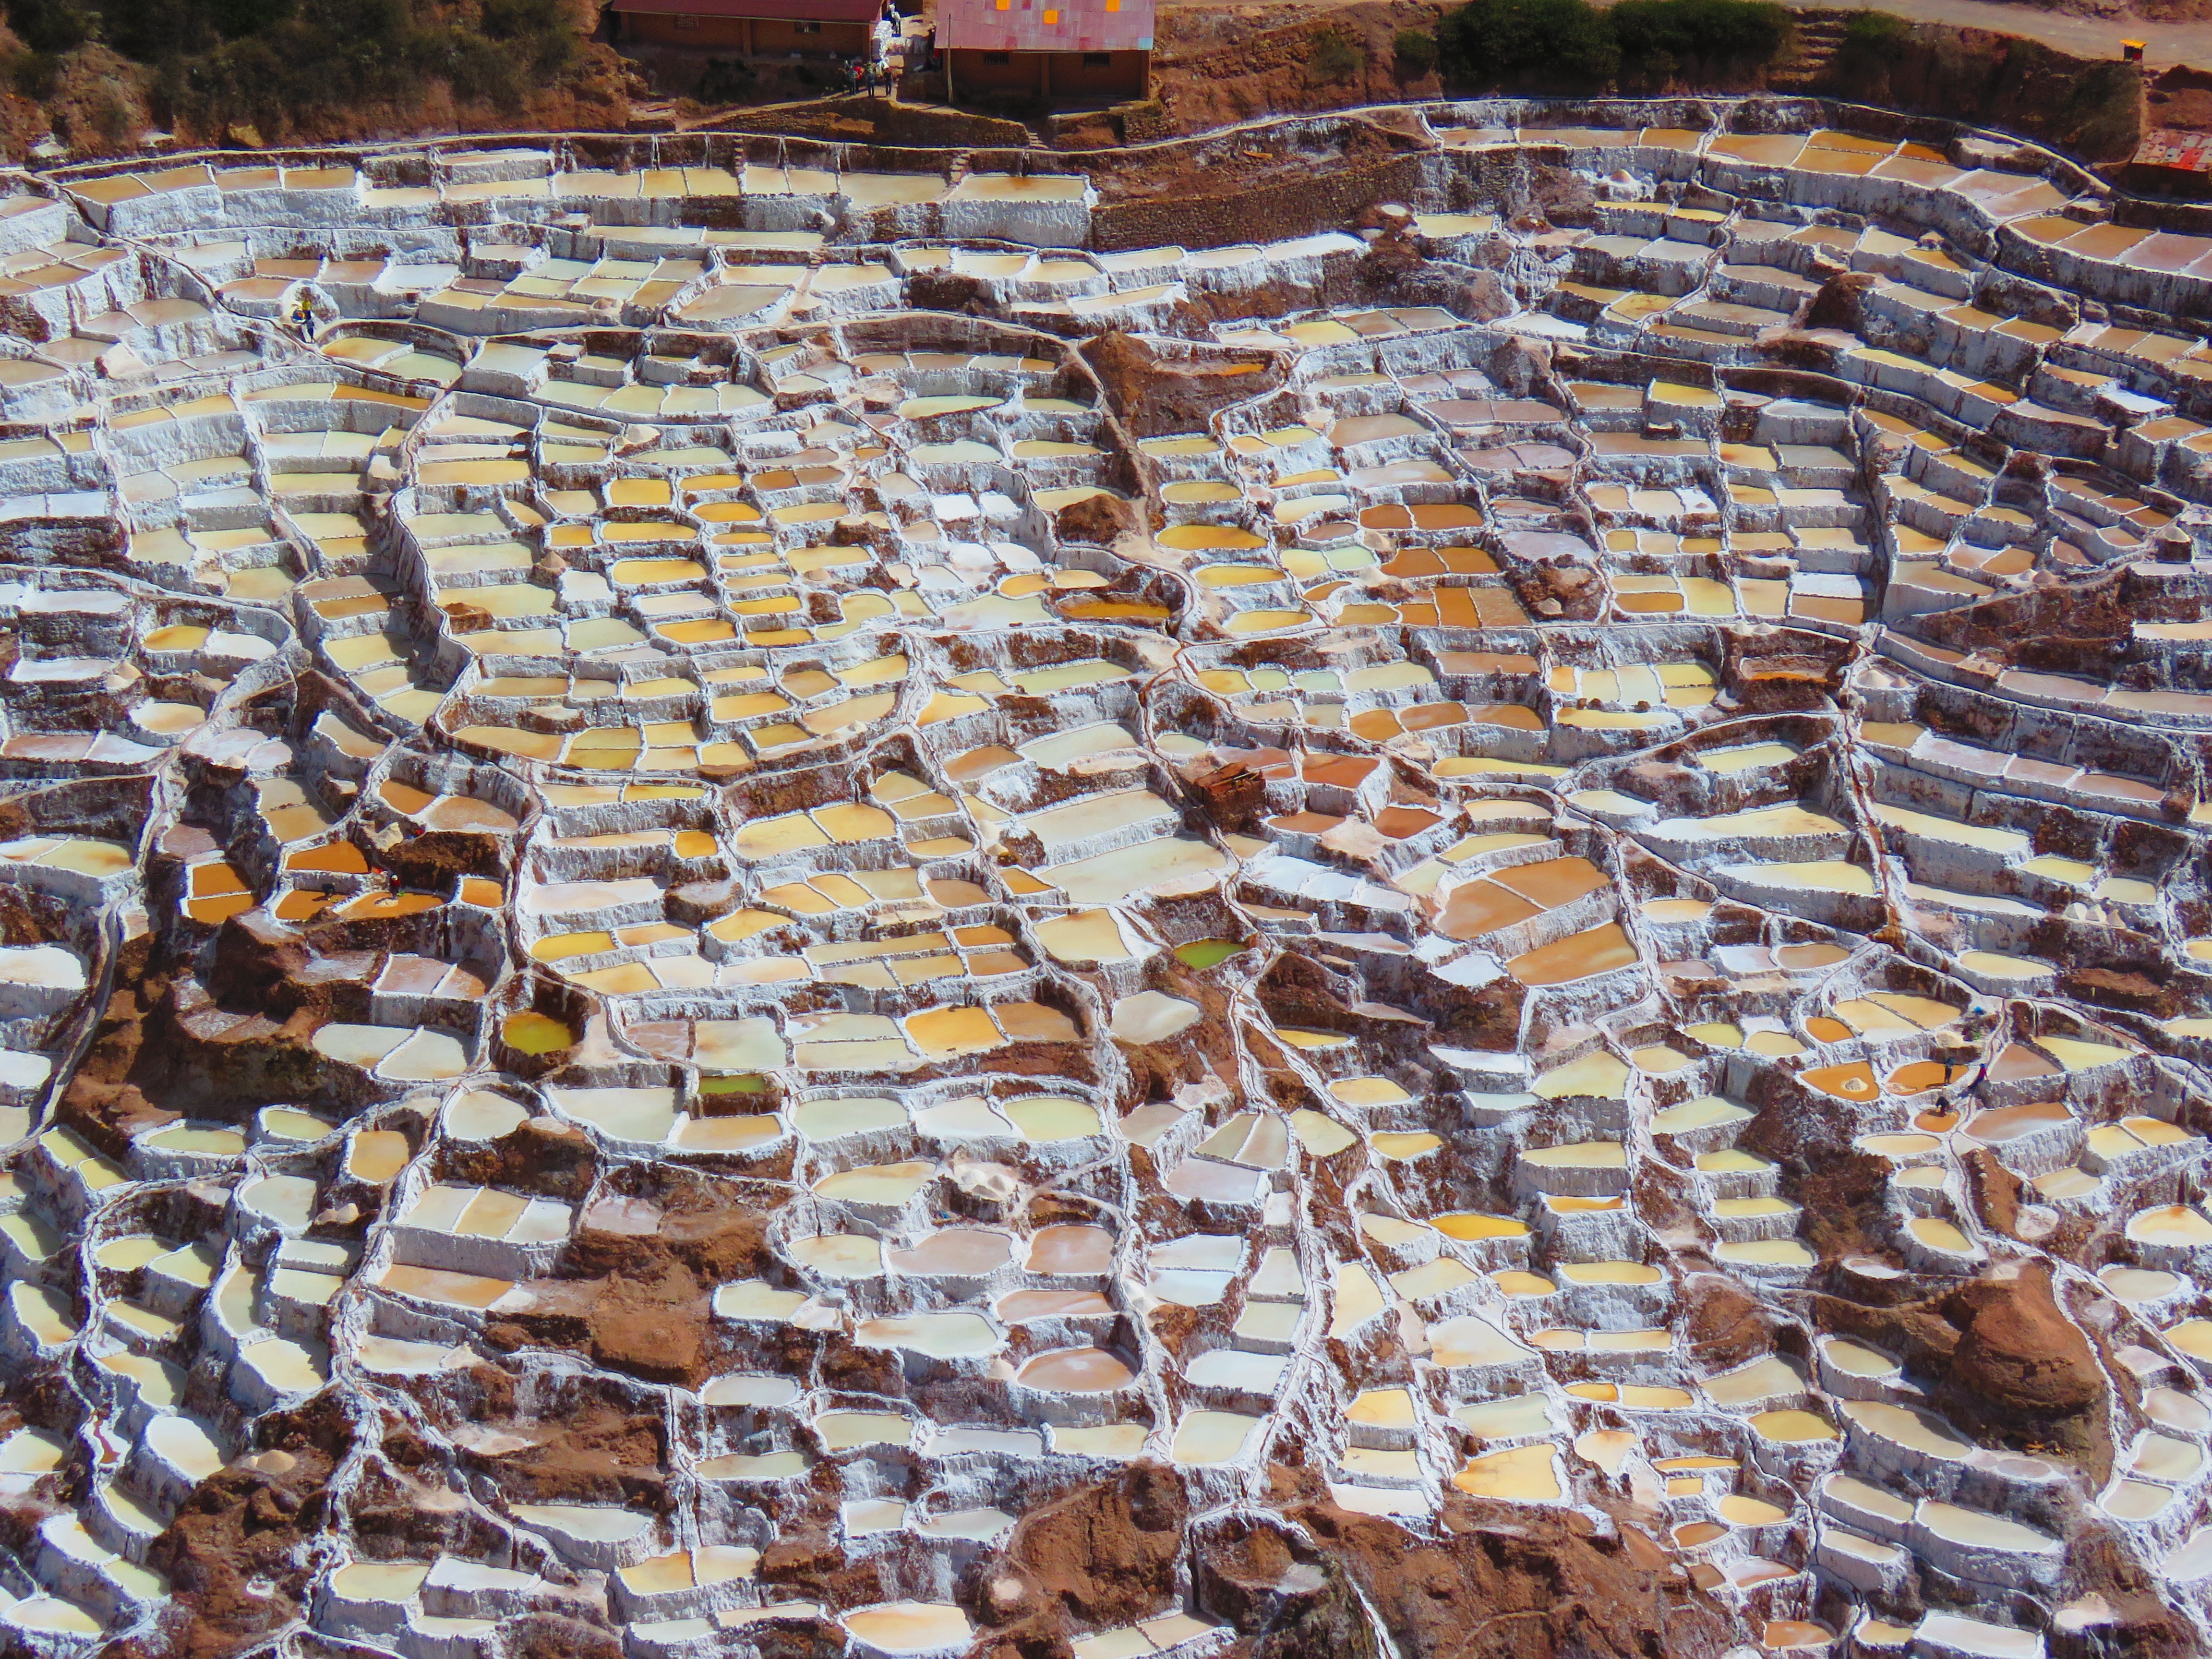
landscape, rock, mountain, wood, floor, cobblestone, wall, soil, salt, stone wall, brick, material, peru, art, rubble, geology, brickwork, saline, flooring, road surface, ancient history, flagstone